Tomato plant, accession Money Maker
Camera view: tilt-top (135 deg); turntable rotation: 120 degrees
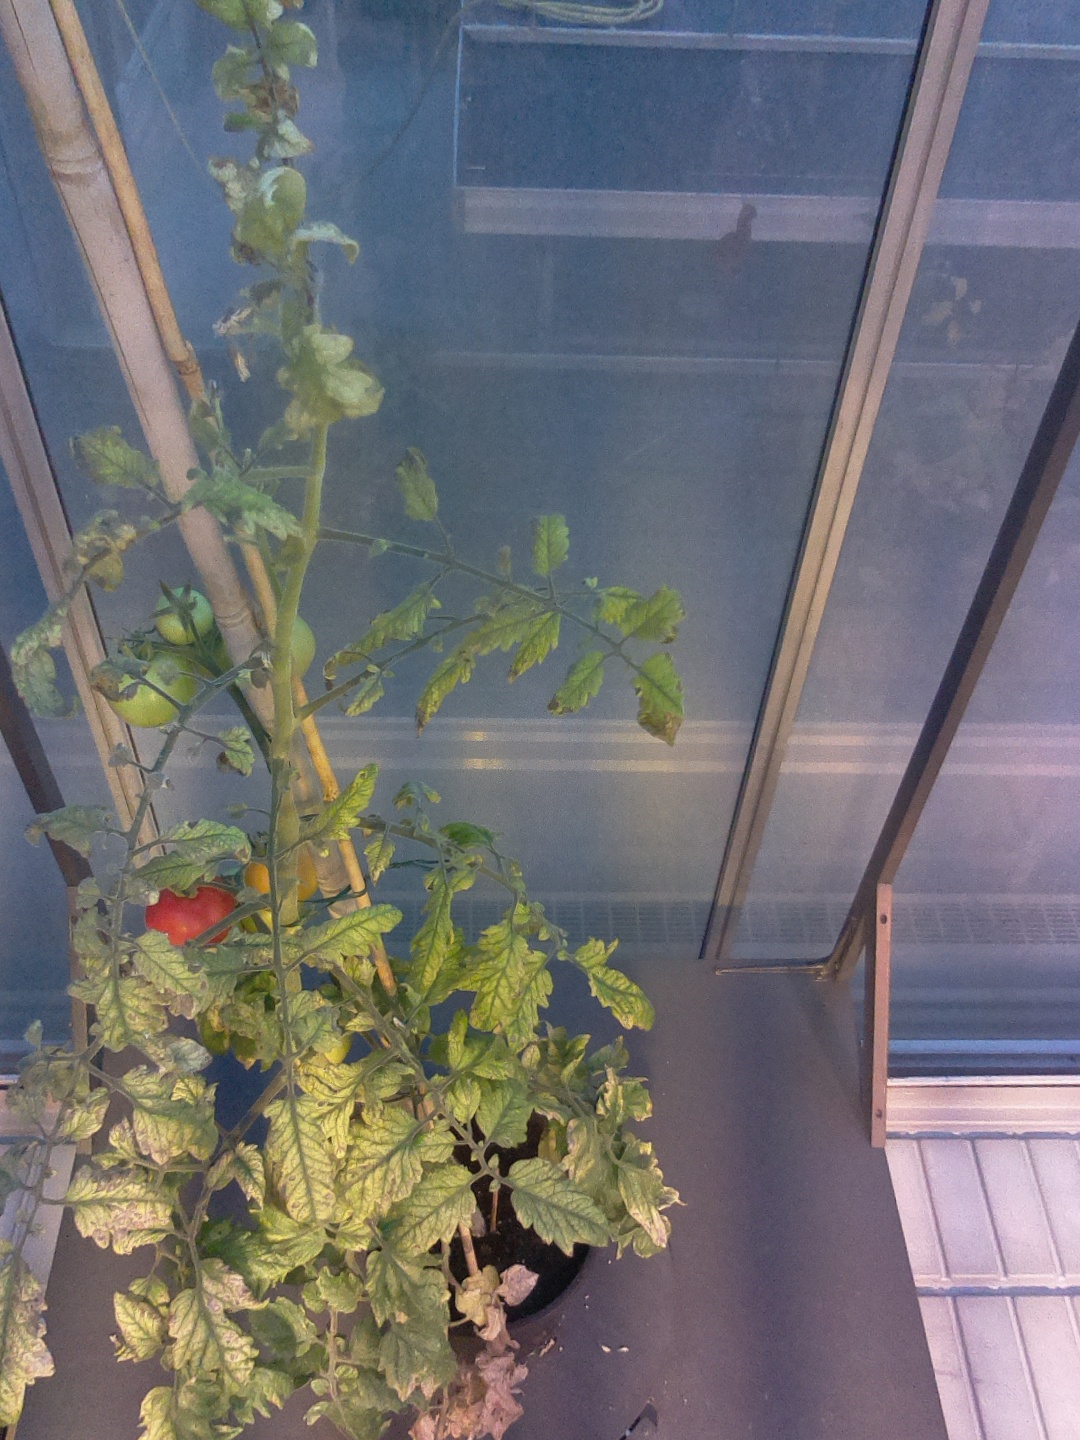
BBCH growth stage 81: 10%-20% of fruits show typical fully ripe color